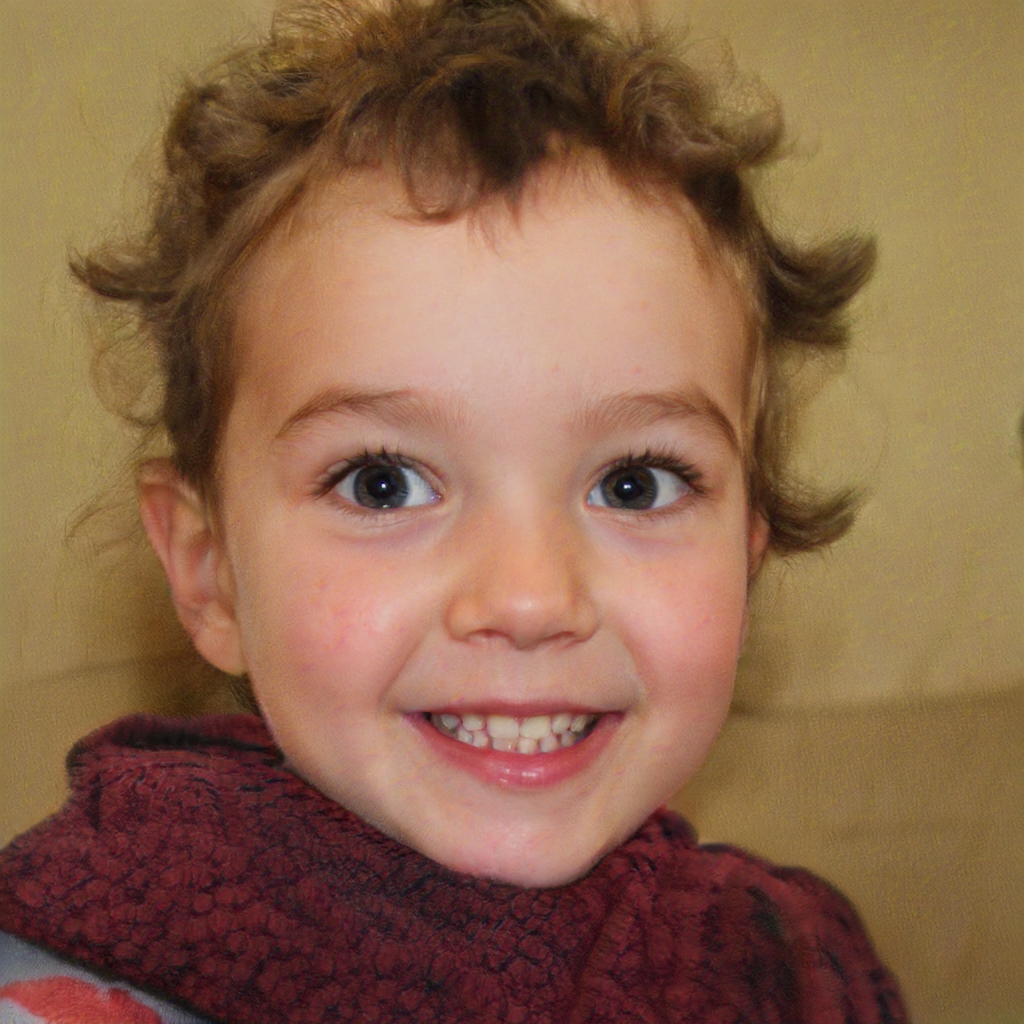
Gender: Female